William Peabody House

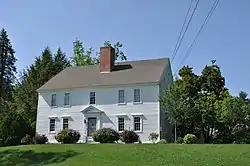

The William Peabody House is a historic house on North River Road in Milford, New Hampshire. This -story wood-frame house was built c. 1740 by William Peabody, the first English settler of the Milford area, and remains a good example of Georgian residential architecture despite a 1973 fire. The house was listed on the National Register of Historic Places in 1979.